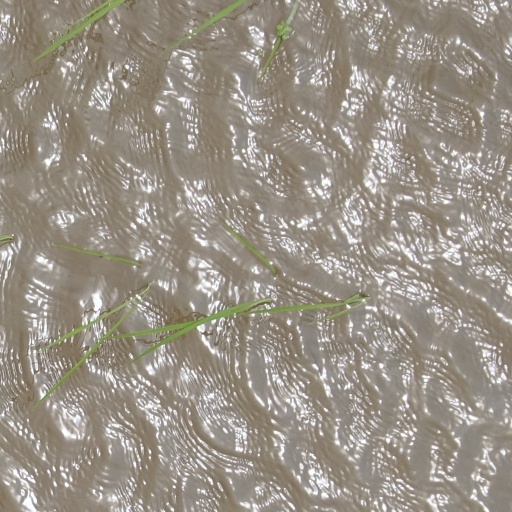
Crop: rice